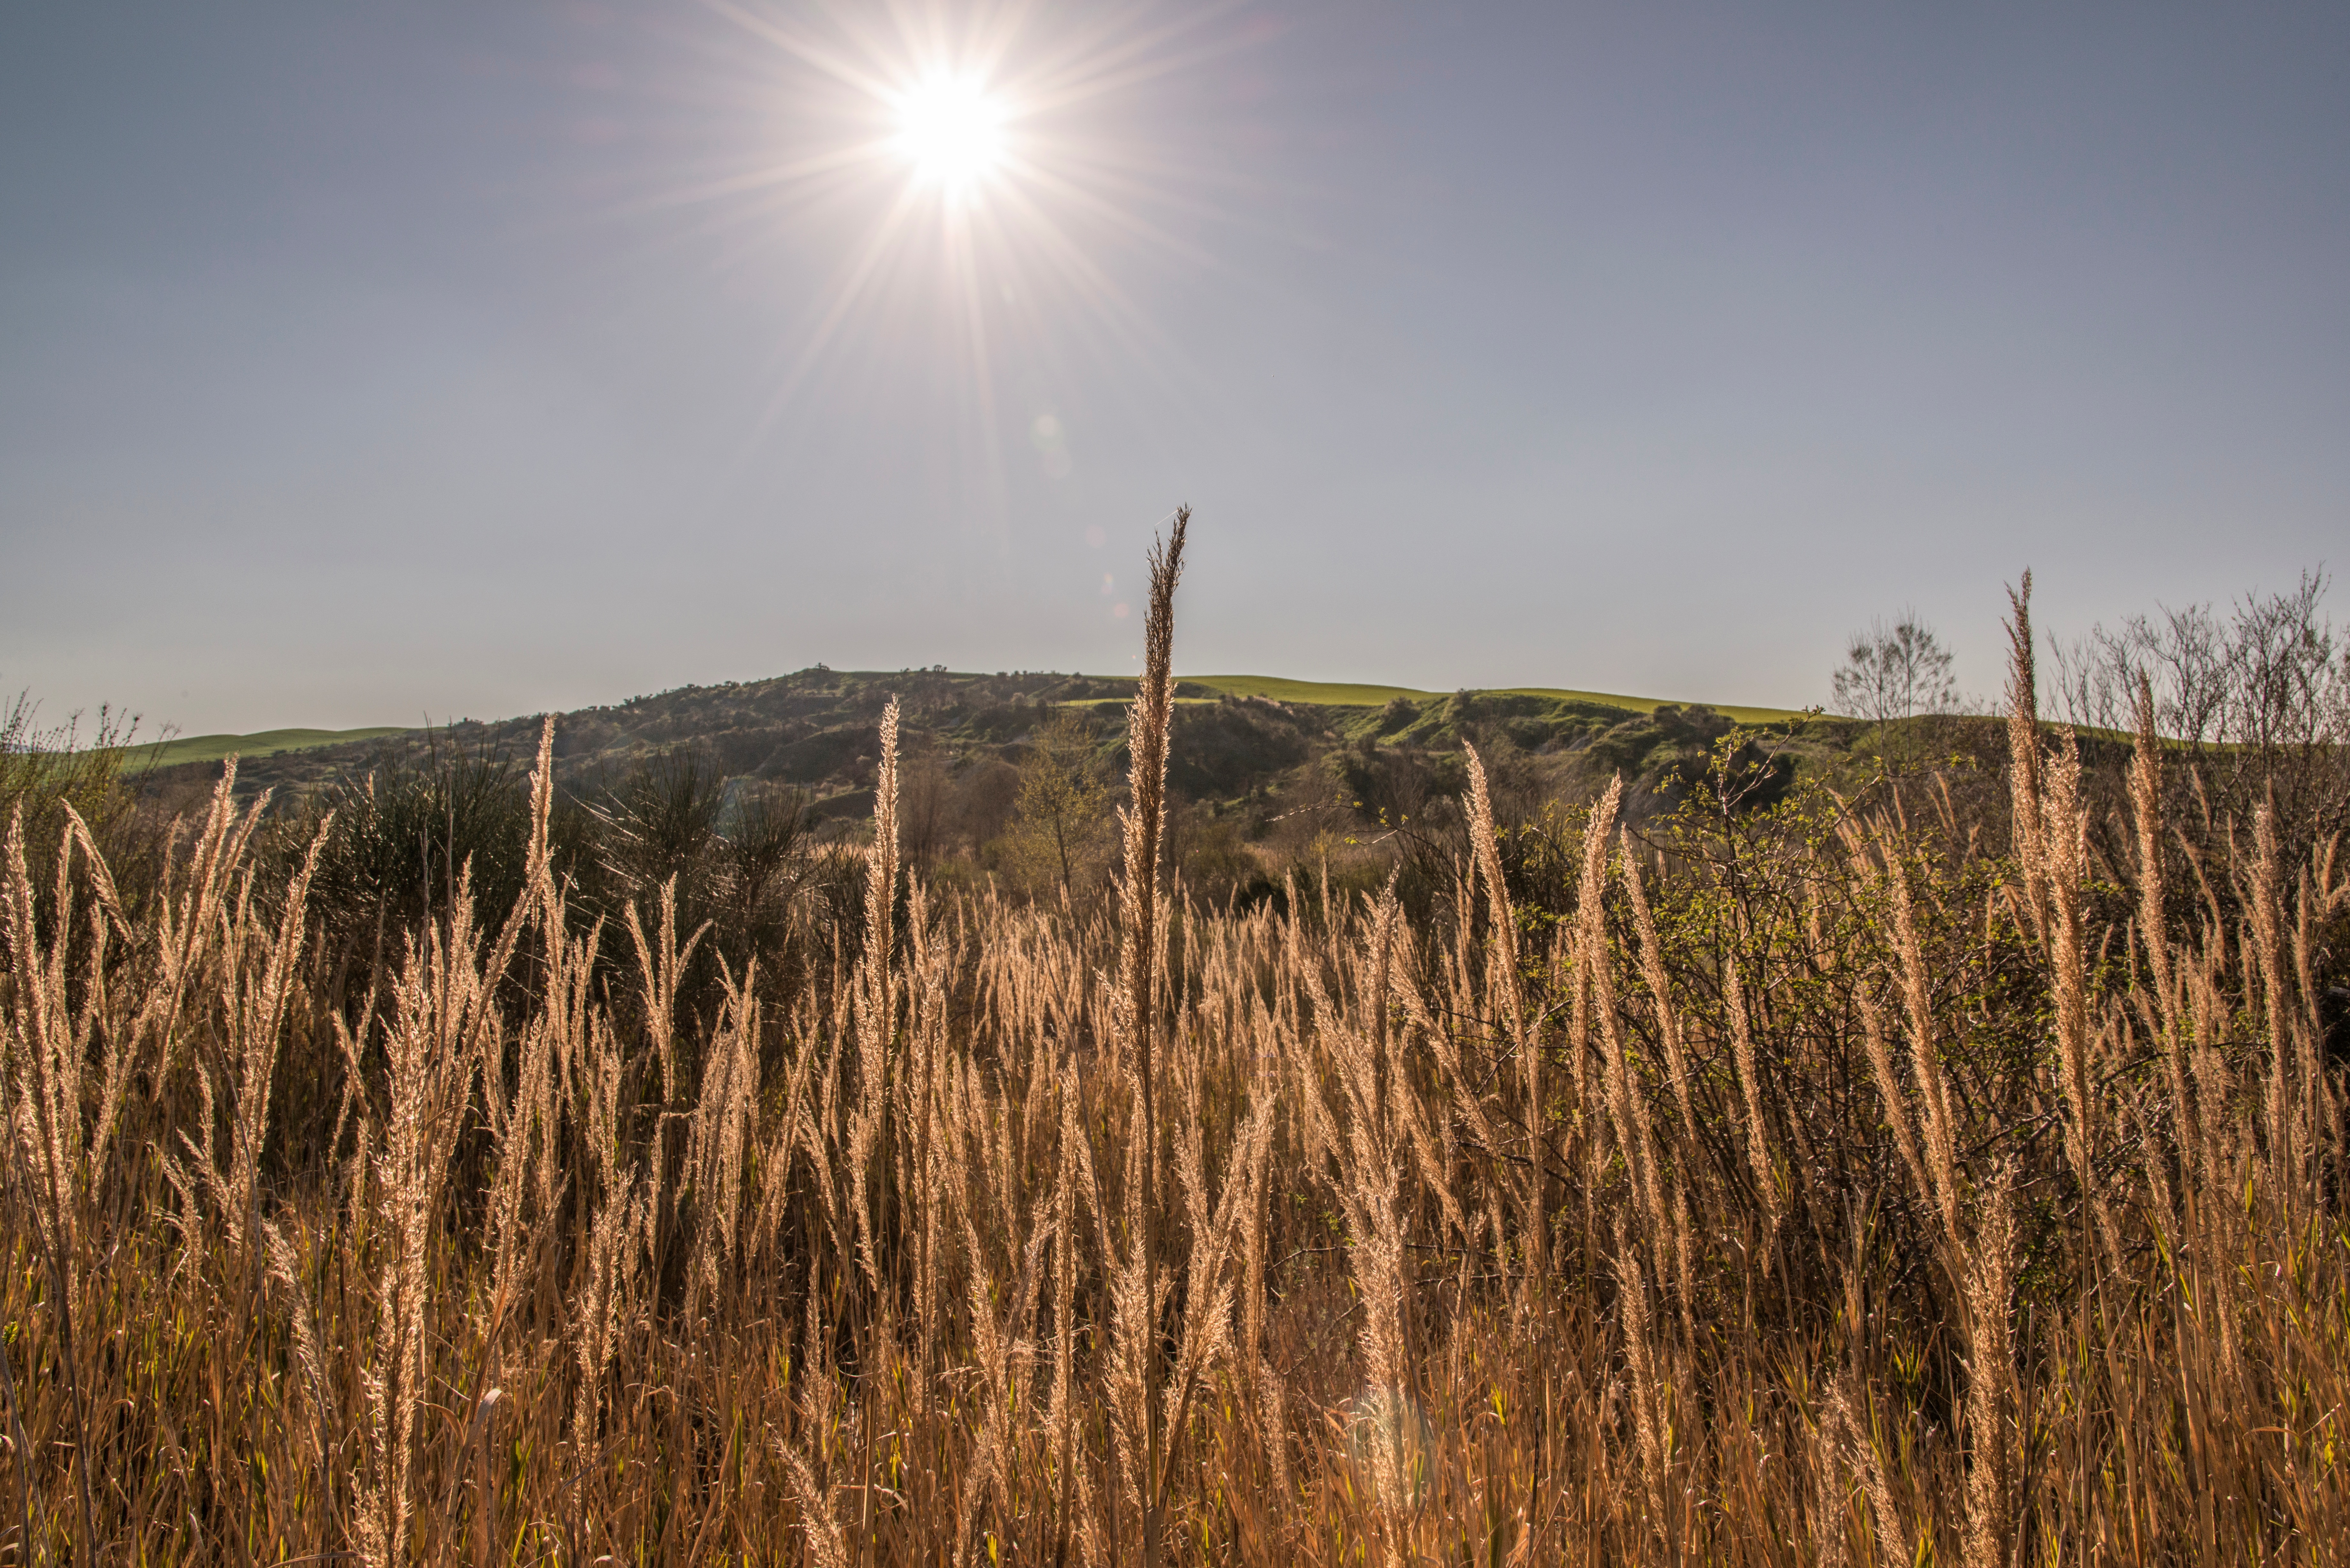
landscape, tree, nature, grass, horizon, wilderness, mountain, cloud, plant, field, prairie, sunlight, morning, hill, wind, agriculture, wetland, habitat, rural area, natural environment, atmospheric phenomenon, grass family